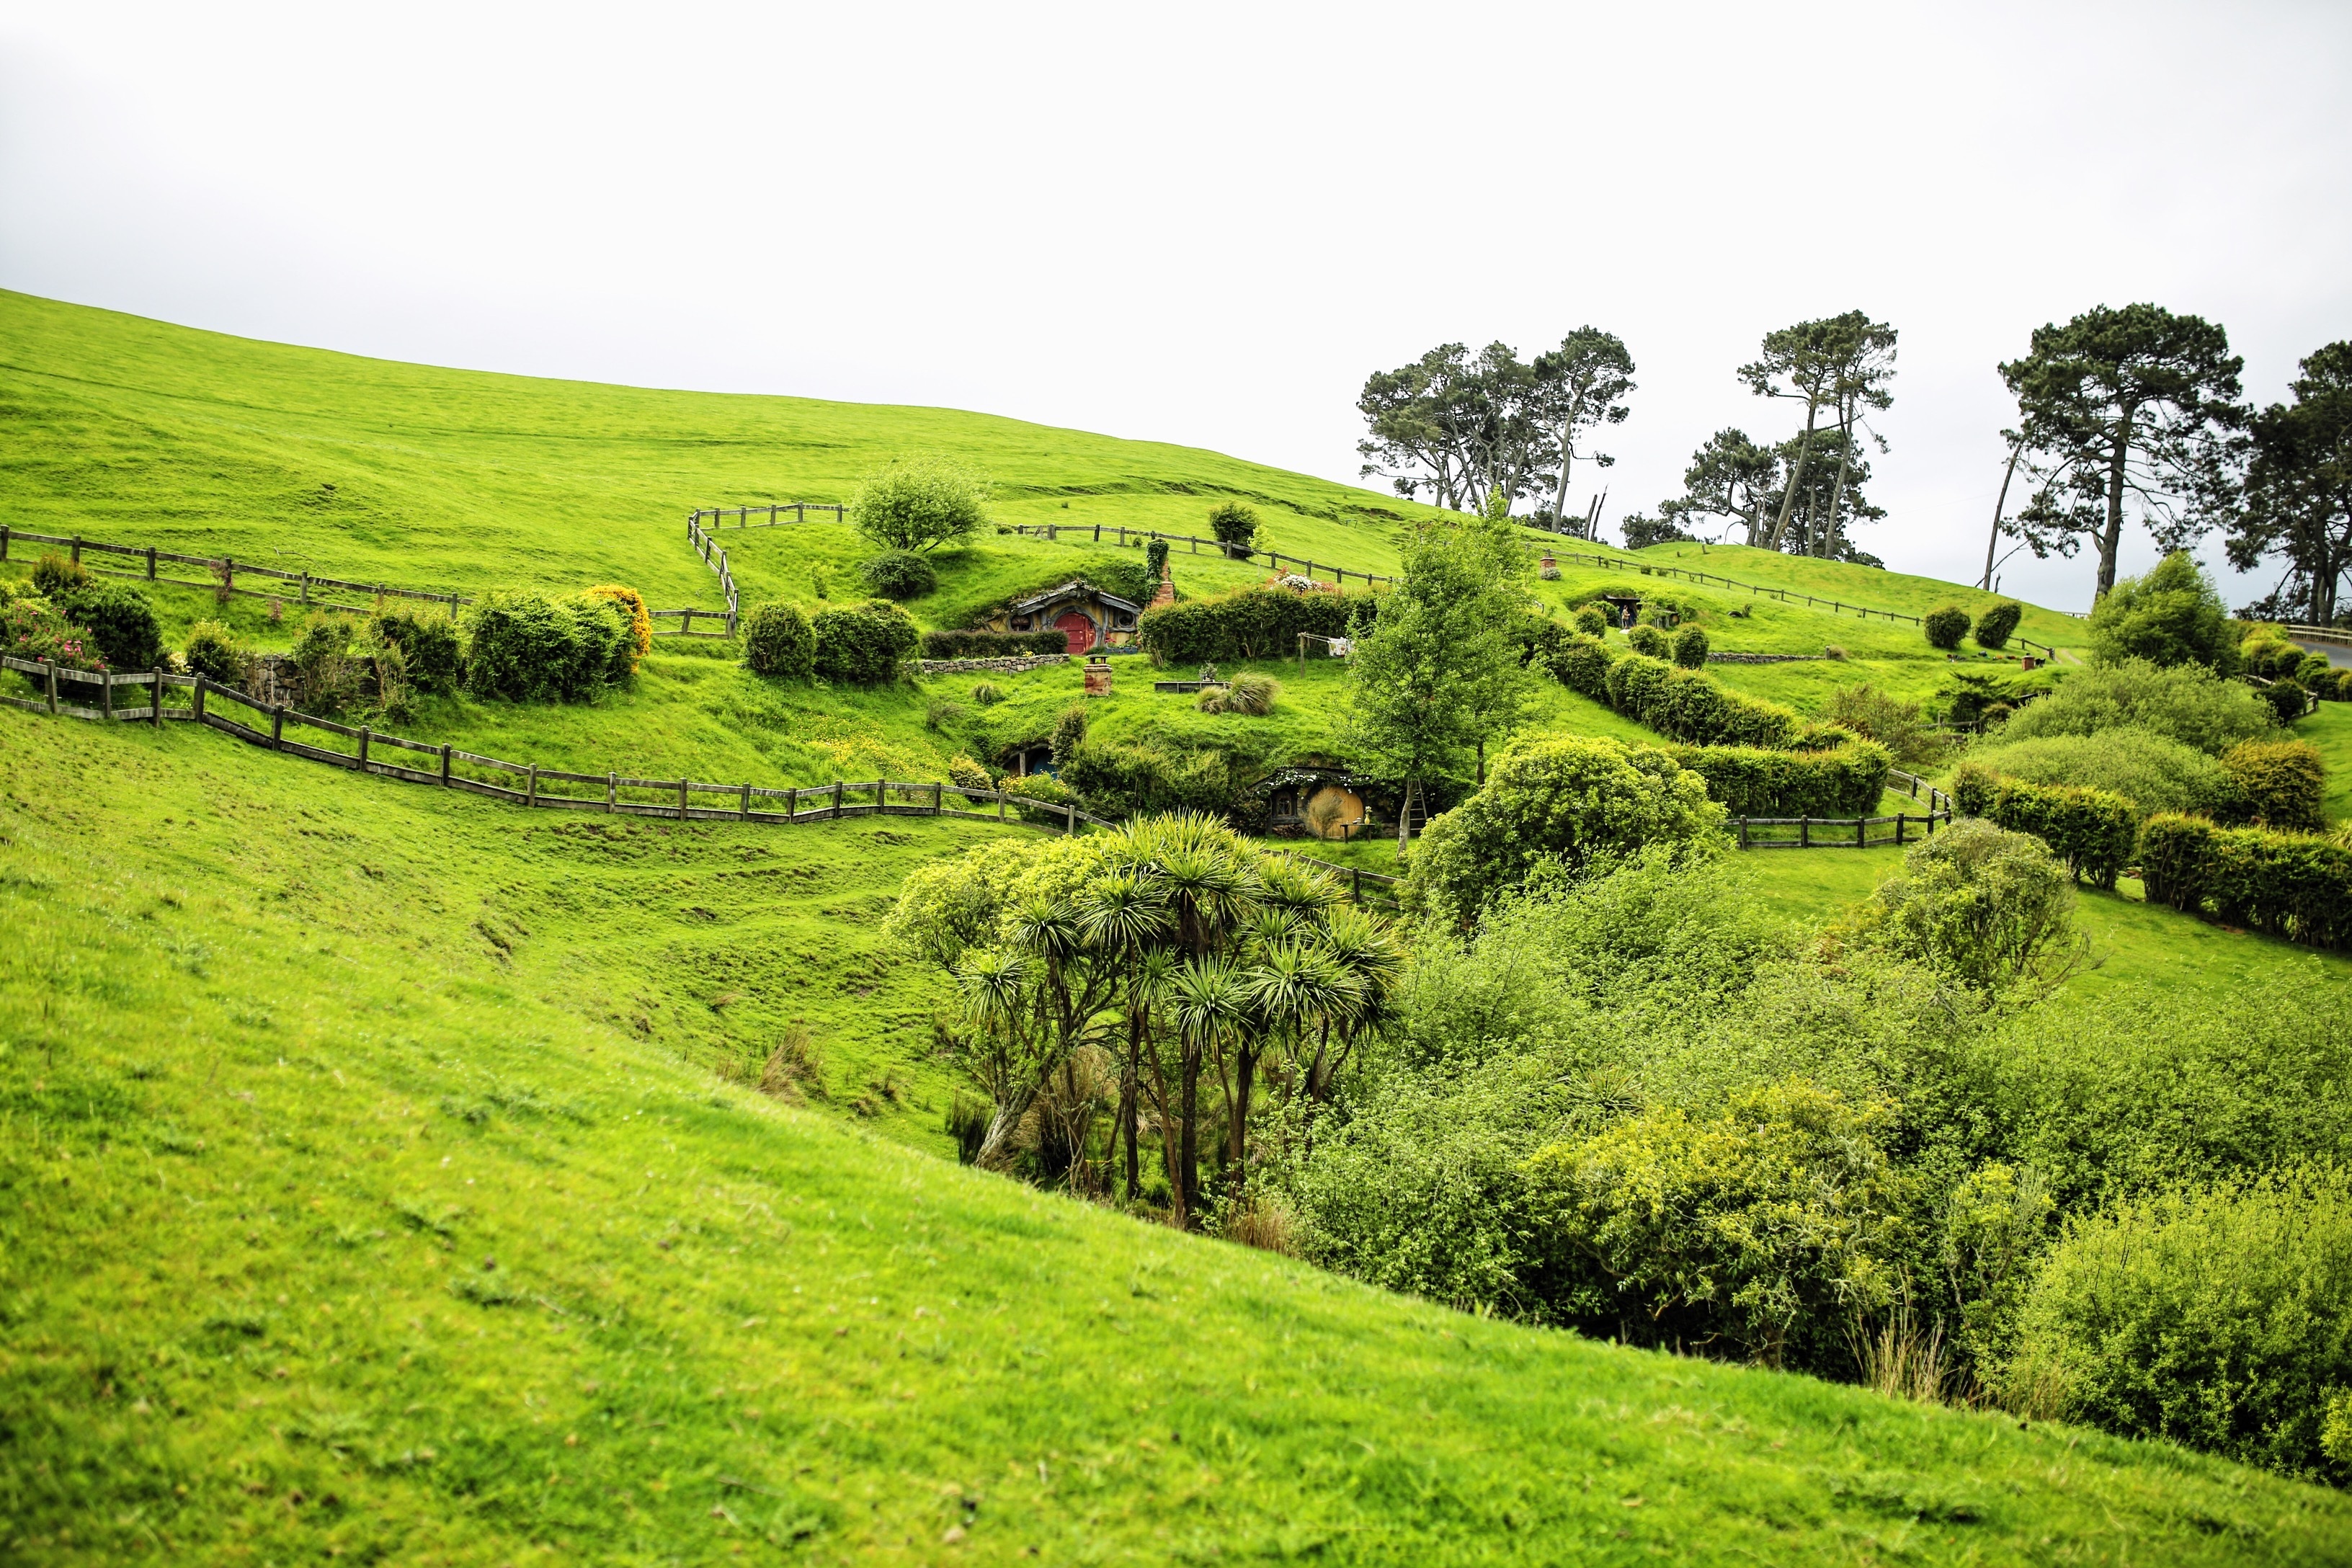
landscape, grass, field, lawn, meadow, hill, flower, valley, green, pasture, agriculture, highland, plain, grassland, vegetation, shrub, new zealand, plantation, plateau, habitat, ecosystem, rural area, matamata, natural environment, ring shot, the hobby, the shire